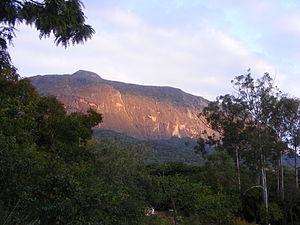
Cet article recense les sites inscrits au patrimoine mondial au Malawi